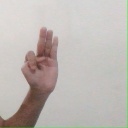
अक्षर: भ